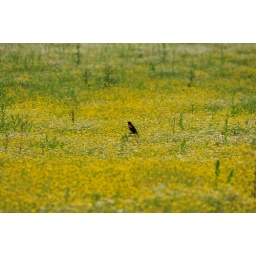
A yellow field and Red-Wing Blackbird in contrast.